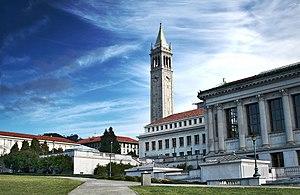
Julius Robert Oppenheimer, né le 22 avril 1904 à New York et mort le 18 février 1967 à Princeton, est un physicien américain qui s'est distingué en physique théorique puis comme directeur scientifique du Projet Manhattan. À cause de son rôle éminent, il est régulièrement surnommé le « père de la bombe atomique ». Opposé au développement d'armes thermonucléaires, il est discrédité par le gouvernement américain dans les années 1950 à l'époque du maccarthysme. Réhabilité dans les années 1960, il termine brillamment sa carrière académique.